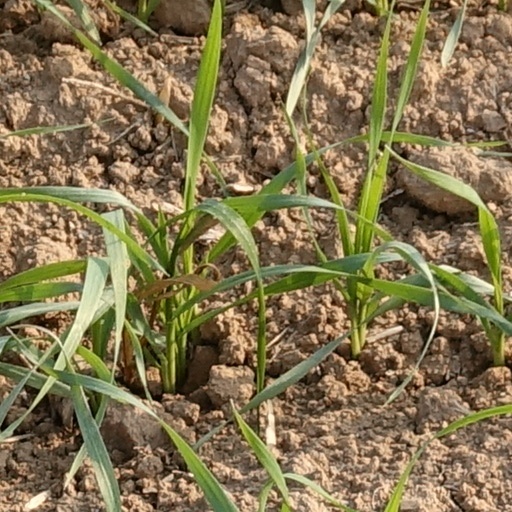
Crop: wheat